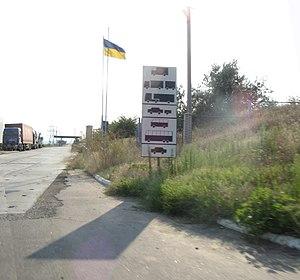
Frontière entre l'Ukraine et la Moldavie à Reni, Ukraine
Le raïon de Réni est une subdivision administrative de l'Ukraine, située dans l'oblast d'Odessa et dans la région historique du Boudjak. Le centre administratif est situé à Réni.